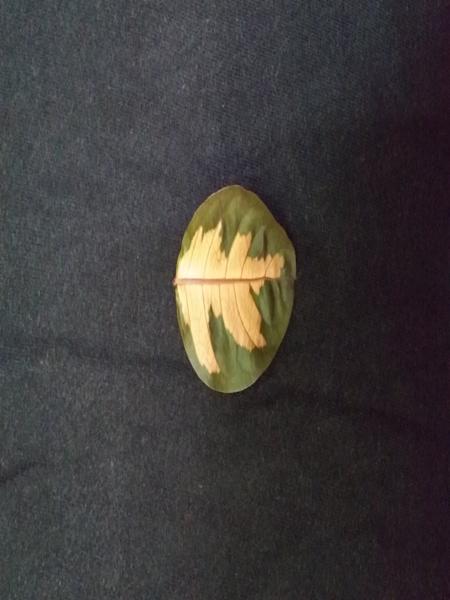
Plant: Caricature